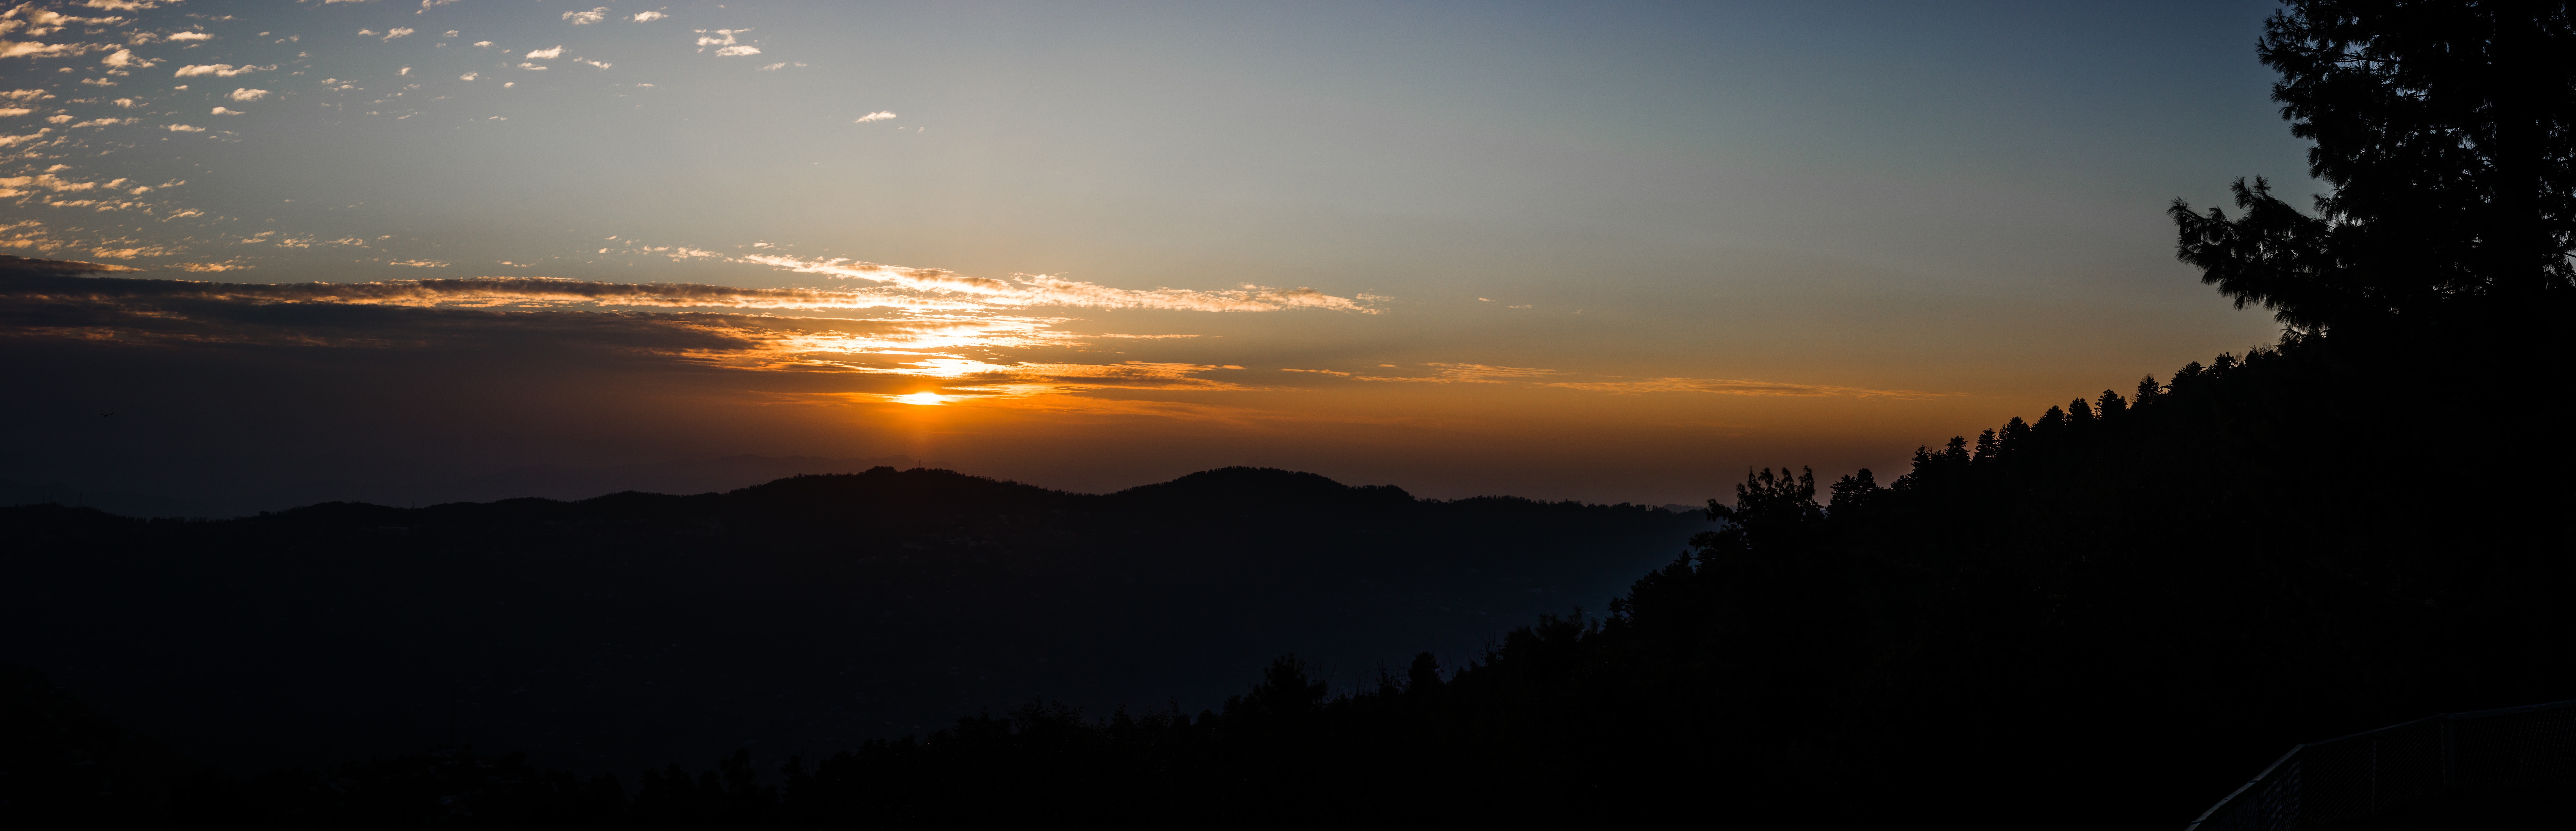
horizon, mountain, cloud, sky, sun, sunrise, sunset, sunlight, morning, dawn, atmosphere, dusk, evening, afterglow, atmospheric phenomenon, red sky at morning